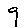
Label: 9